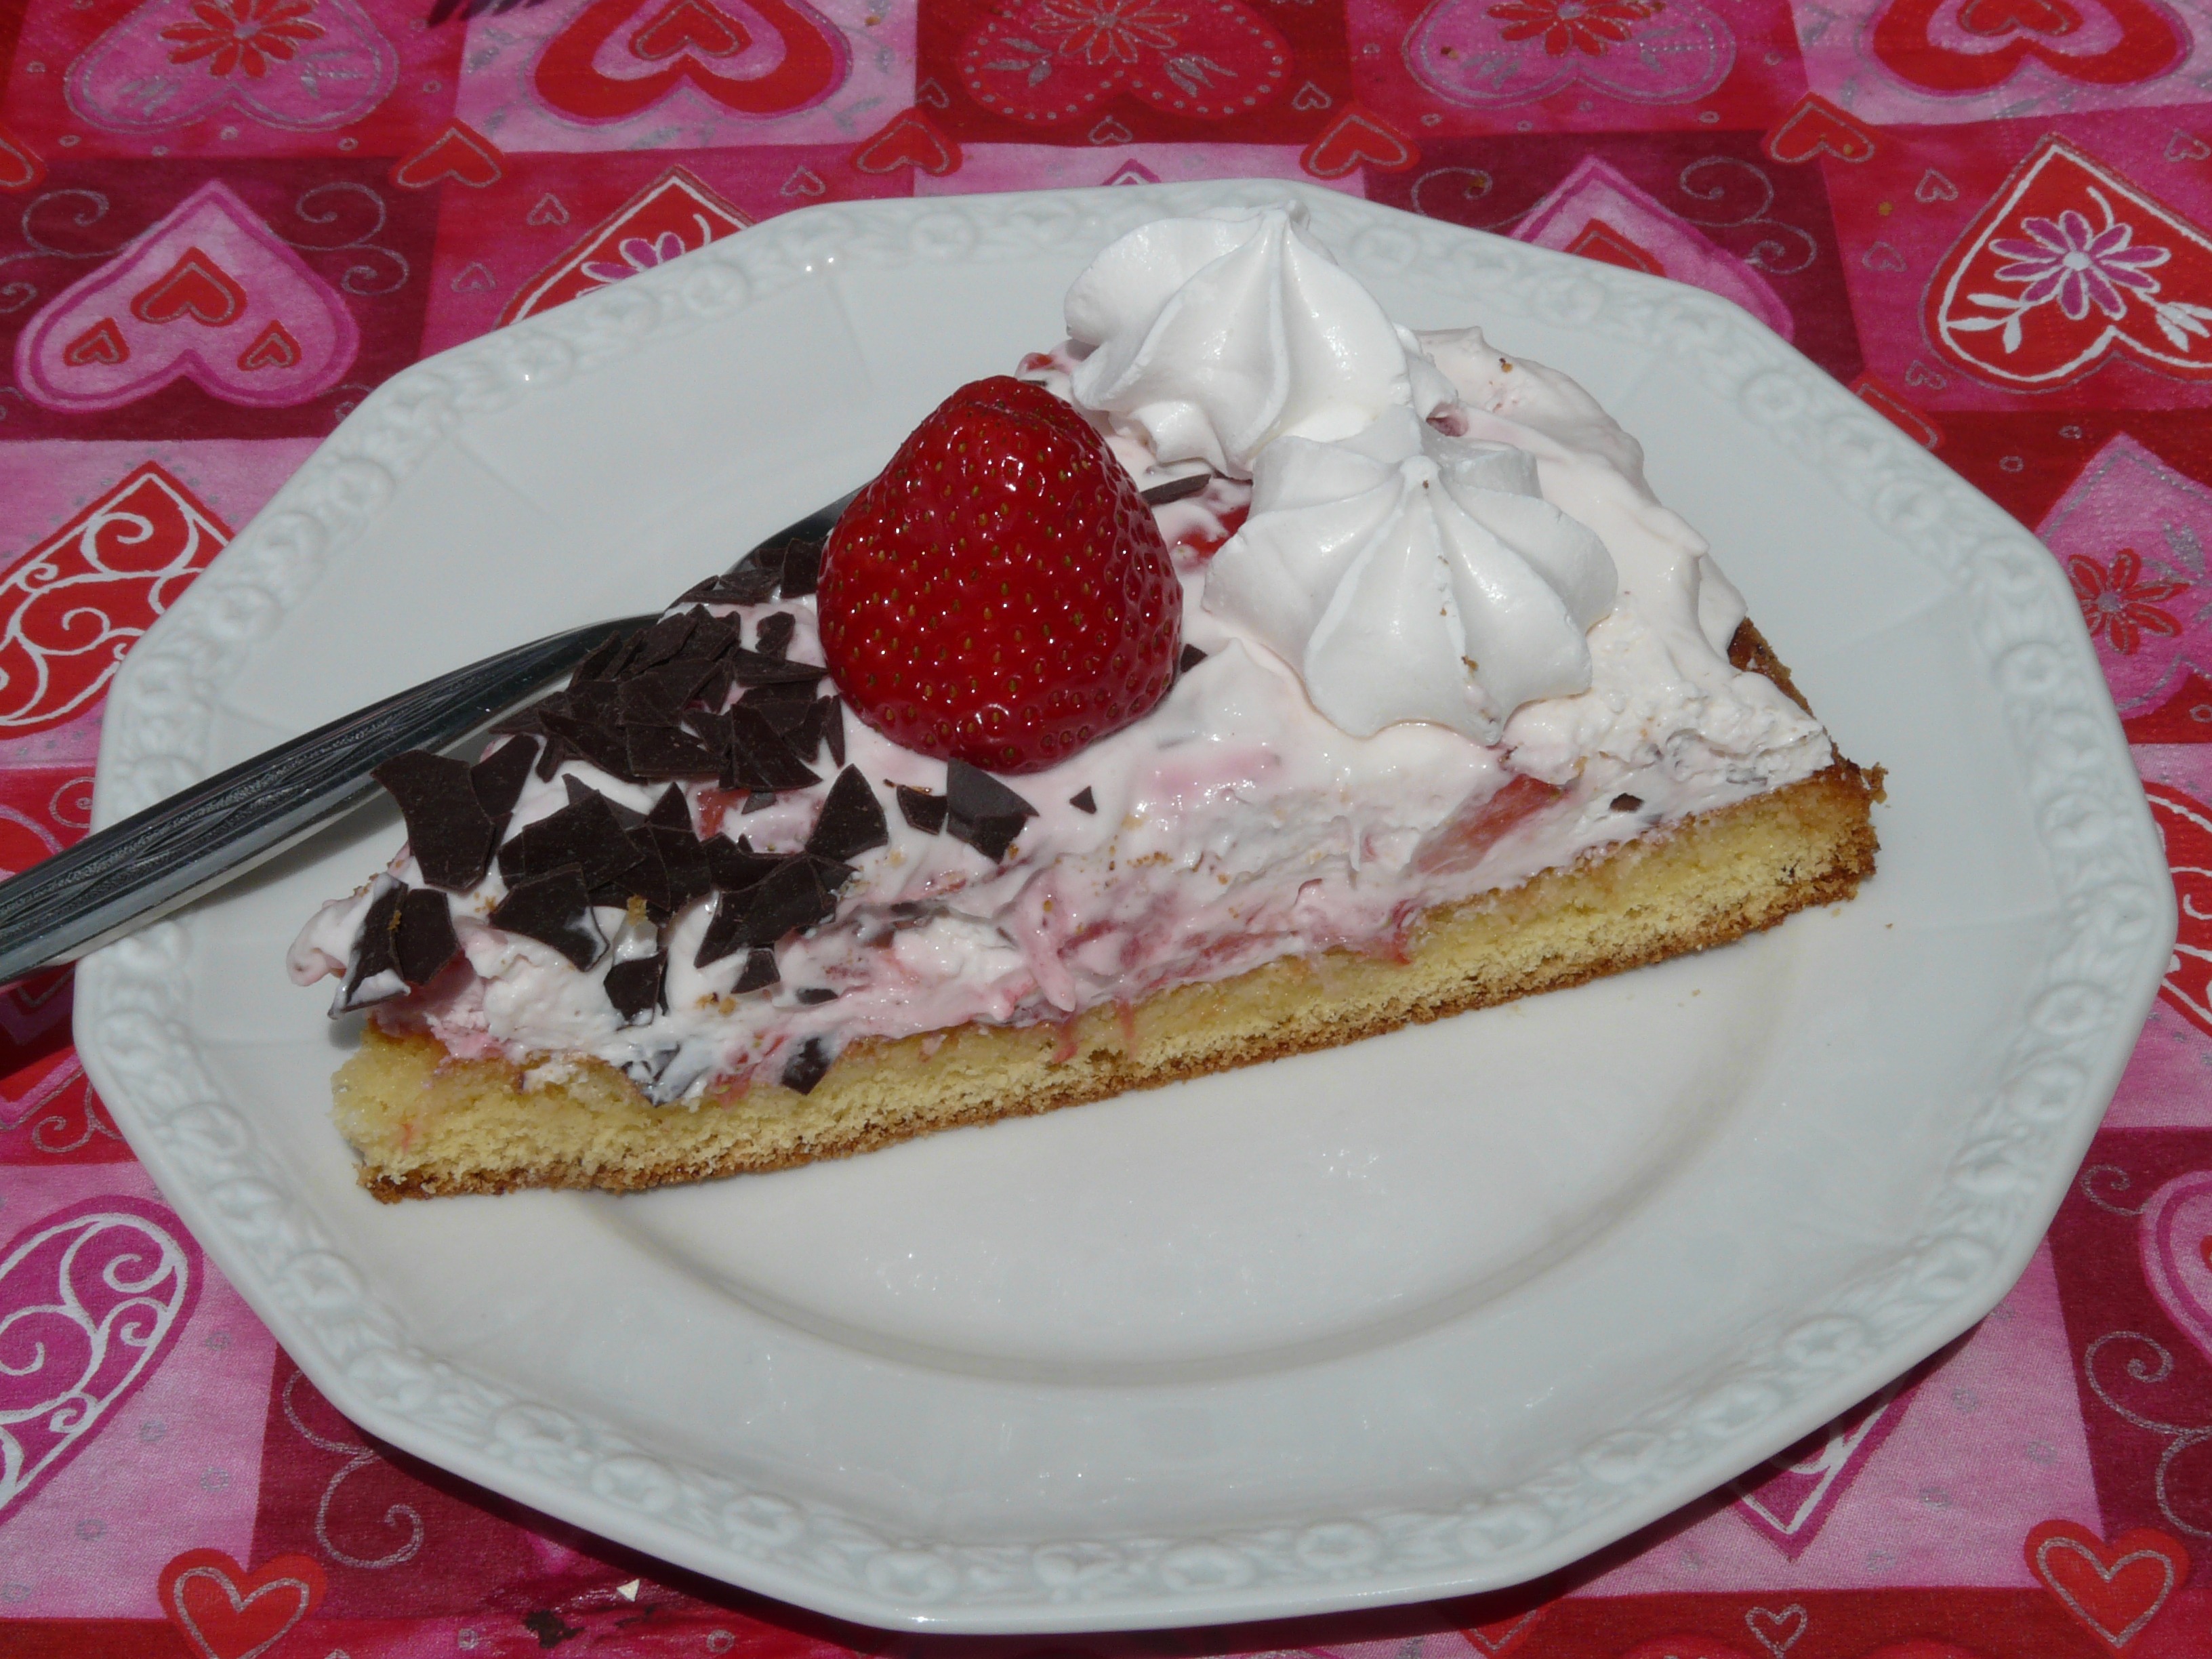
sweet, celebration, dish, meal, food, produce, plate, breakfast, dessert, eat, cuisine, cream, delicious, cake, dairy product, bake, pastries, whipped cream, festival, strawberries, birthday, meringue, baked goods, pastry shop, served, torte, strawberry cake, piece of cake, strawberry pie, mascarpone, pavlova, semifreddo, spanish wind